Toxin

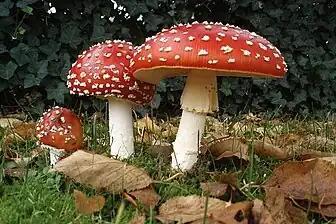
The "Amanita muscaria" mushroom, an iconic toxic mushroom.

A toxin is a naturally occurring poison produced by metabolic activities of living cells or organisms. They occur especially as proteins, often conjugated. The term was first used by organic chemist Ludwig Brieger (1849–1919), derived from "toxic".